1st Tadeusz Kościuszko Infantry Division

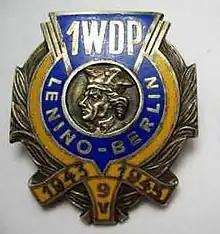
Divisional insignia

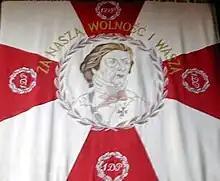
Divisional standard

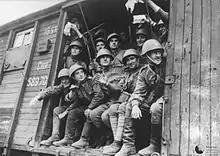

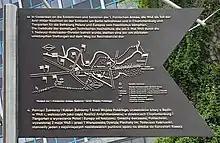
A plaque commemorating the First Polish Army in Berlin-Charlottenburg

The Polish 1st Tadeusz Kościuszko Infantry Division was an infantry division in the Polish armed forces formed in 1943 and named for the Polish and American revolutionary Tadeusz Kościuszko. Formed in the Soviet Union, it was the first division of the First Army ("Berling Army"), and of what later became the post-war Polish Armed Forces ("Ludowe Wojsko Polskie") after Invasion of Poland in 1939 and defeating the Nazi Germany in 1945. It was considered part of Polish Armed Forces in the East.